Mr. Robinson Crusoe

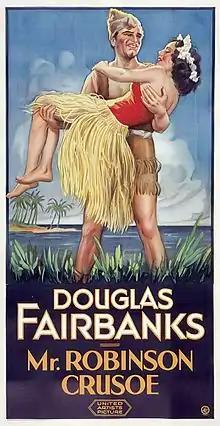
Movie poster

Mr. Robinson Crusoe is a 1932 Pre-Code American film. It is one of the few "talkie" films starring Douglas Fairbanks, Sr., in his penultimate film role; Fairbanks also produced the film and provided the story during the Great Depression. The film was directed by A. Edward Sutherland, a veteran silent film director, for Fairbanks's Elton Productions, and released by United Artists. Steve Drexel (played by Fairbanks) shows a fiery optimism and can-do spirit that matches the Fairbanks screen persona that appears in his most popular films.